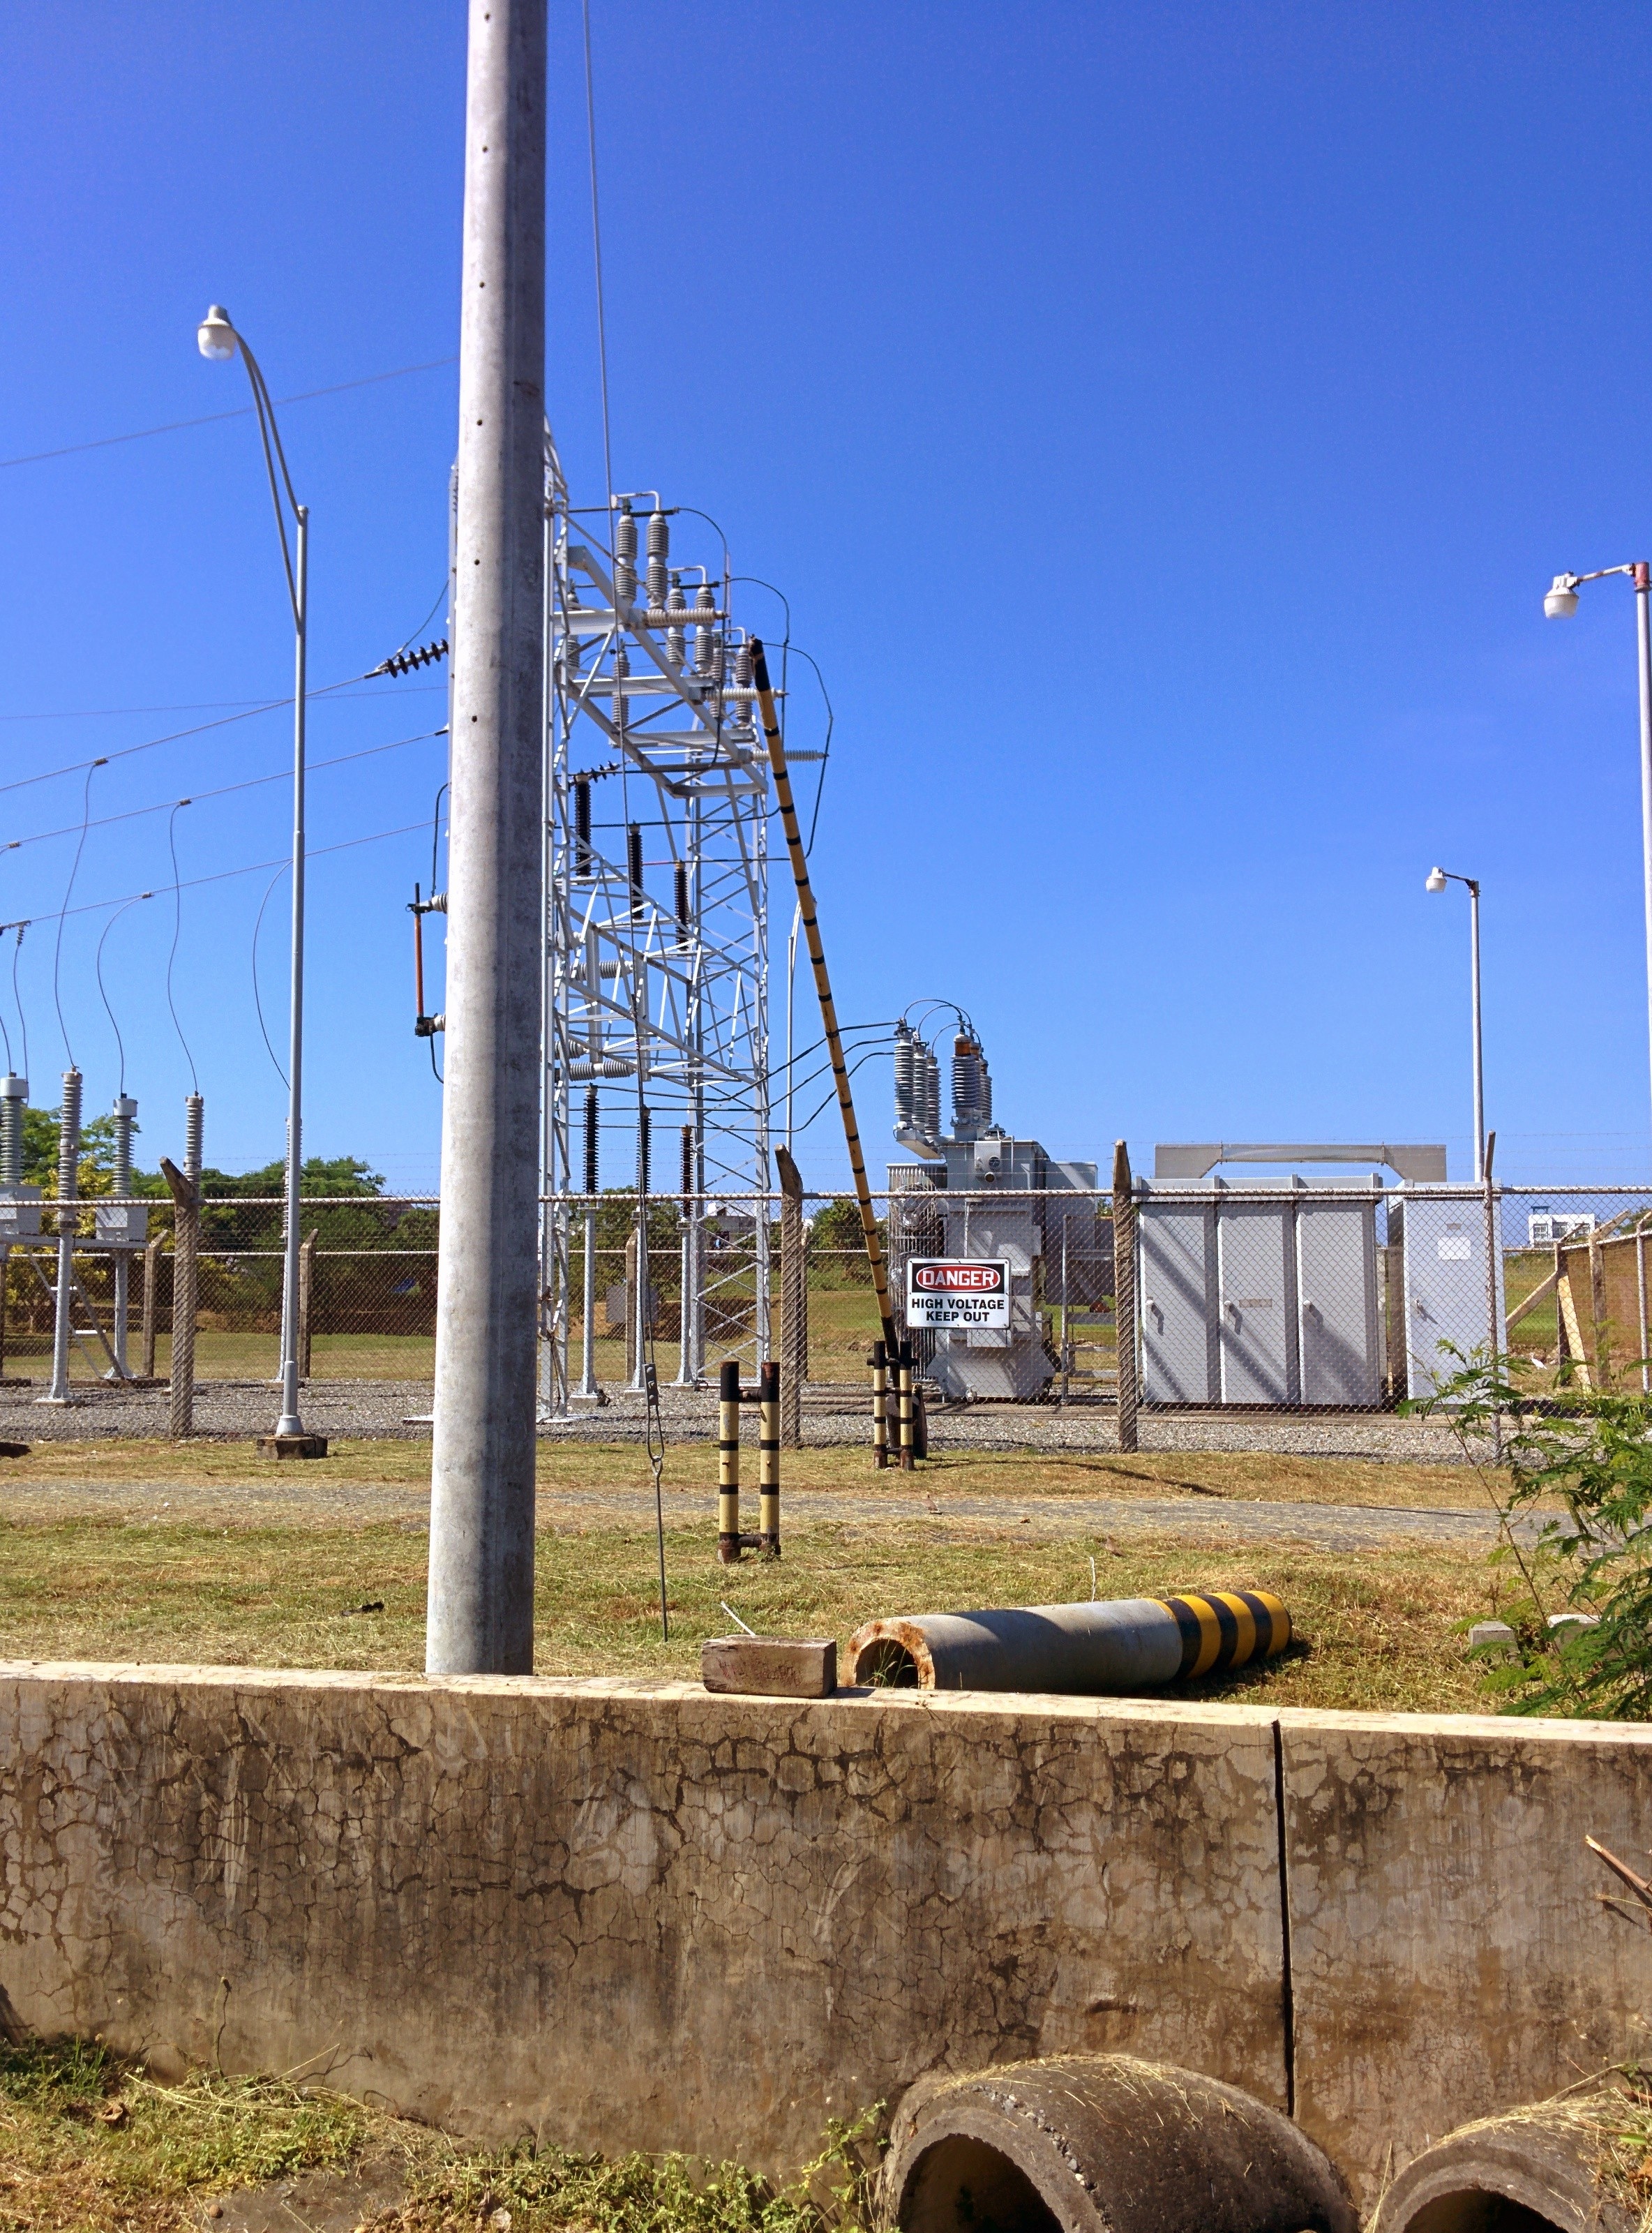
structure, transport, construction, stadium, waterway, sport venue